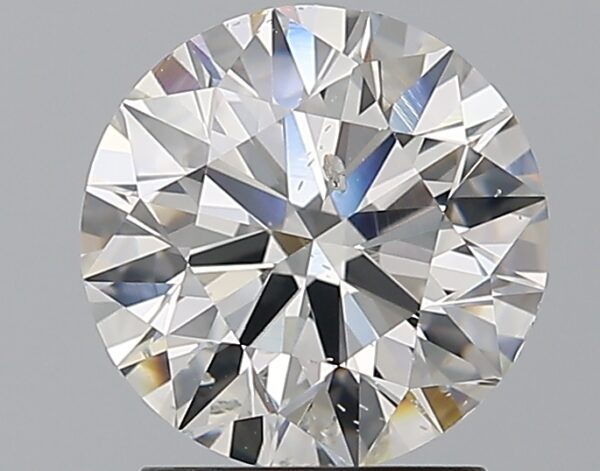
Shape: round
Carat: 2
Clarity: SI2
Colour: D
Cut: EX
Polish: EX
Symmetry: EX
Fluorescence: VS
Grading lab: GIA
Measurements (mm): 8 x 8.05 x 5